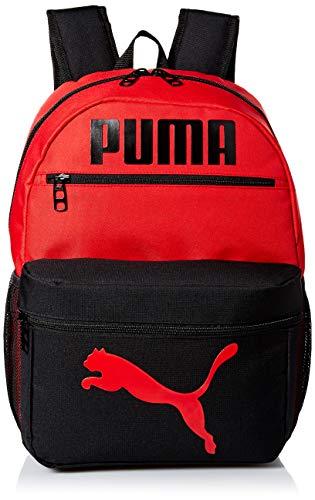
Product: PUMA Girls' Big Evercat Meridian Backpack
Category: Clothing, Shoes & Jewelry | Luggage & Travel Gear | Backpacks | Kids' Backpacks
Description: Strap Drop: 888394354004 inches; Pockets: 3 zip, 1 exterior.
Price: $28.65 - $58.00